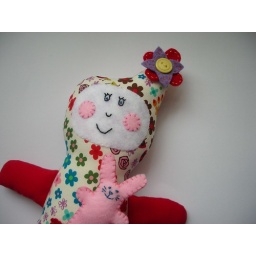
This flower doll lives in the forest with her little friend bunny! more flower dolls on their way soon x